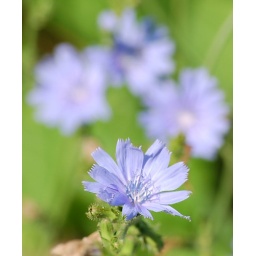
I truly love the bokeh in this shot of the blue wildflowers on the side of a dirt road in Roanoke, Virginia.